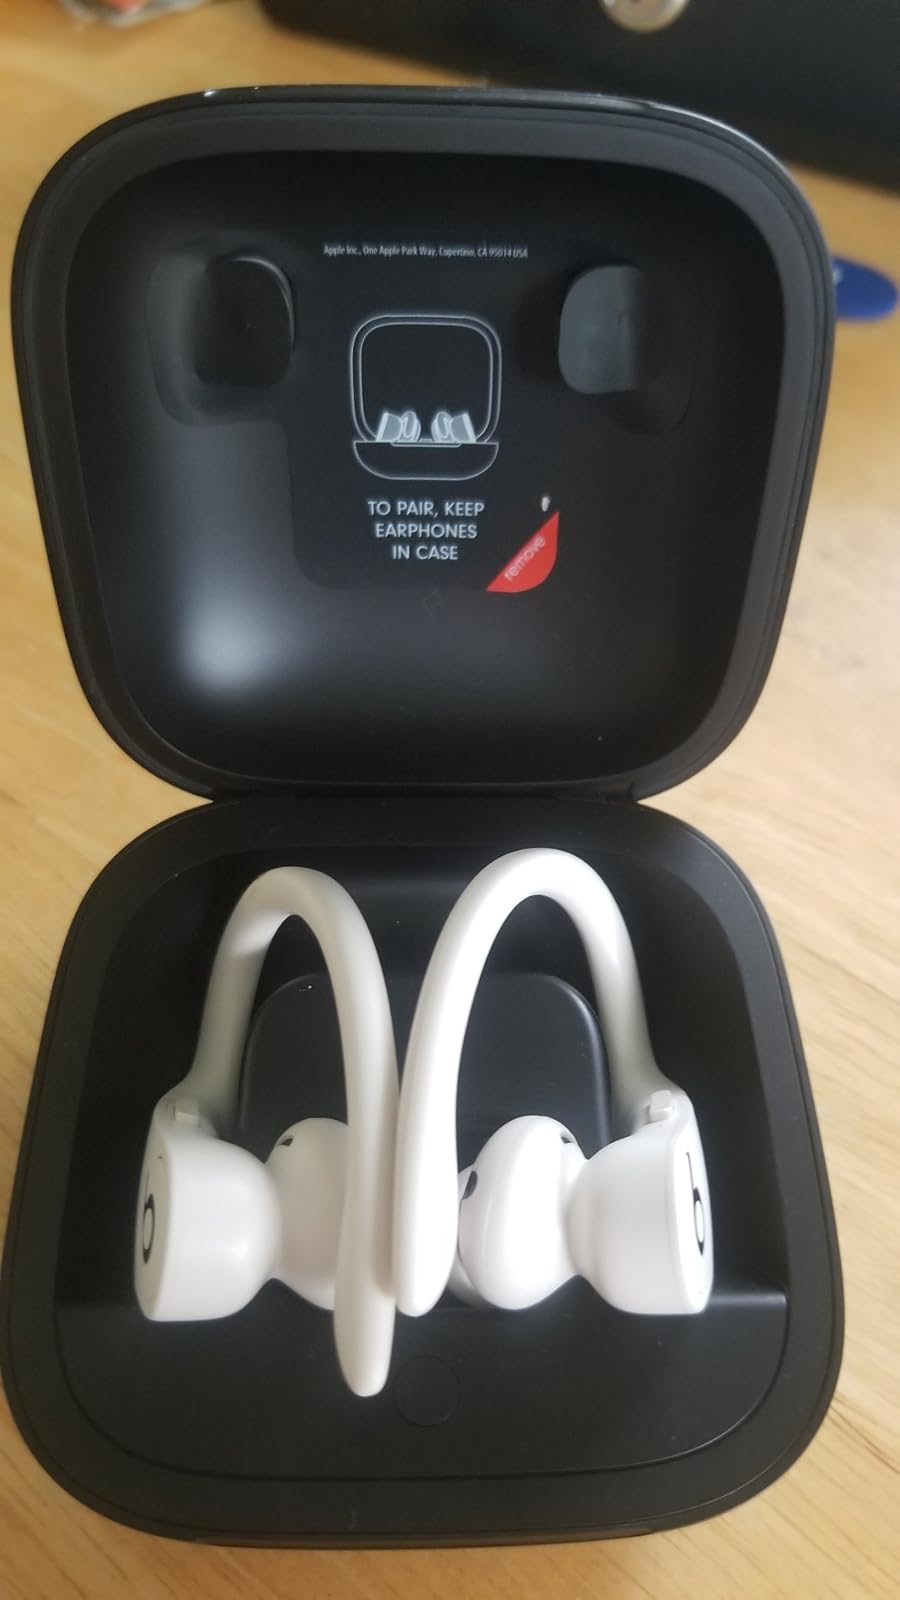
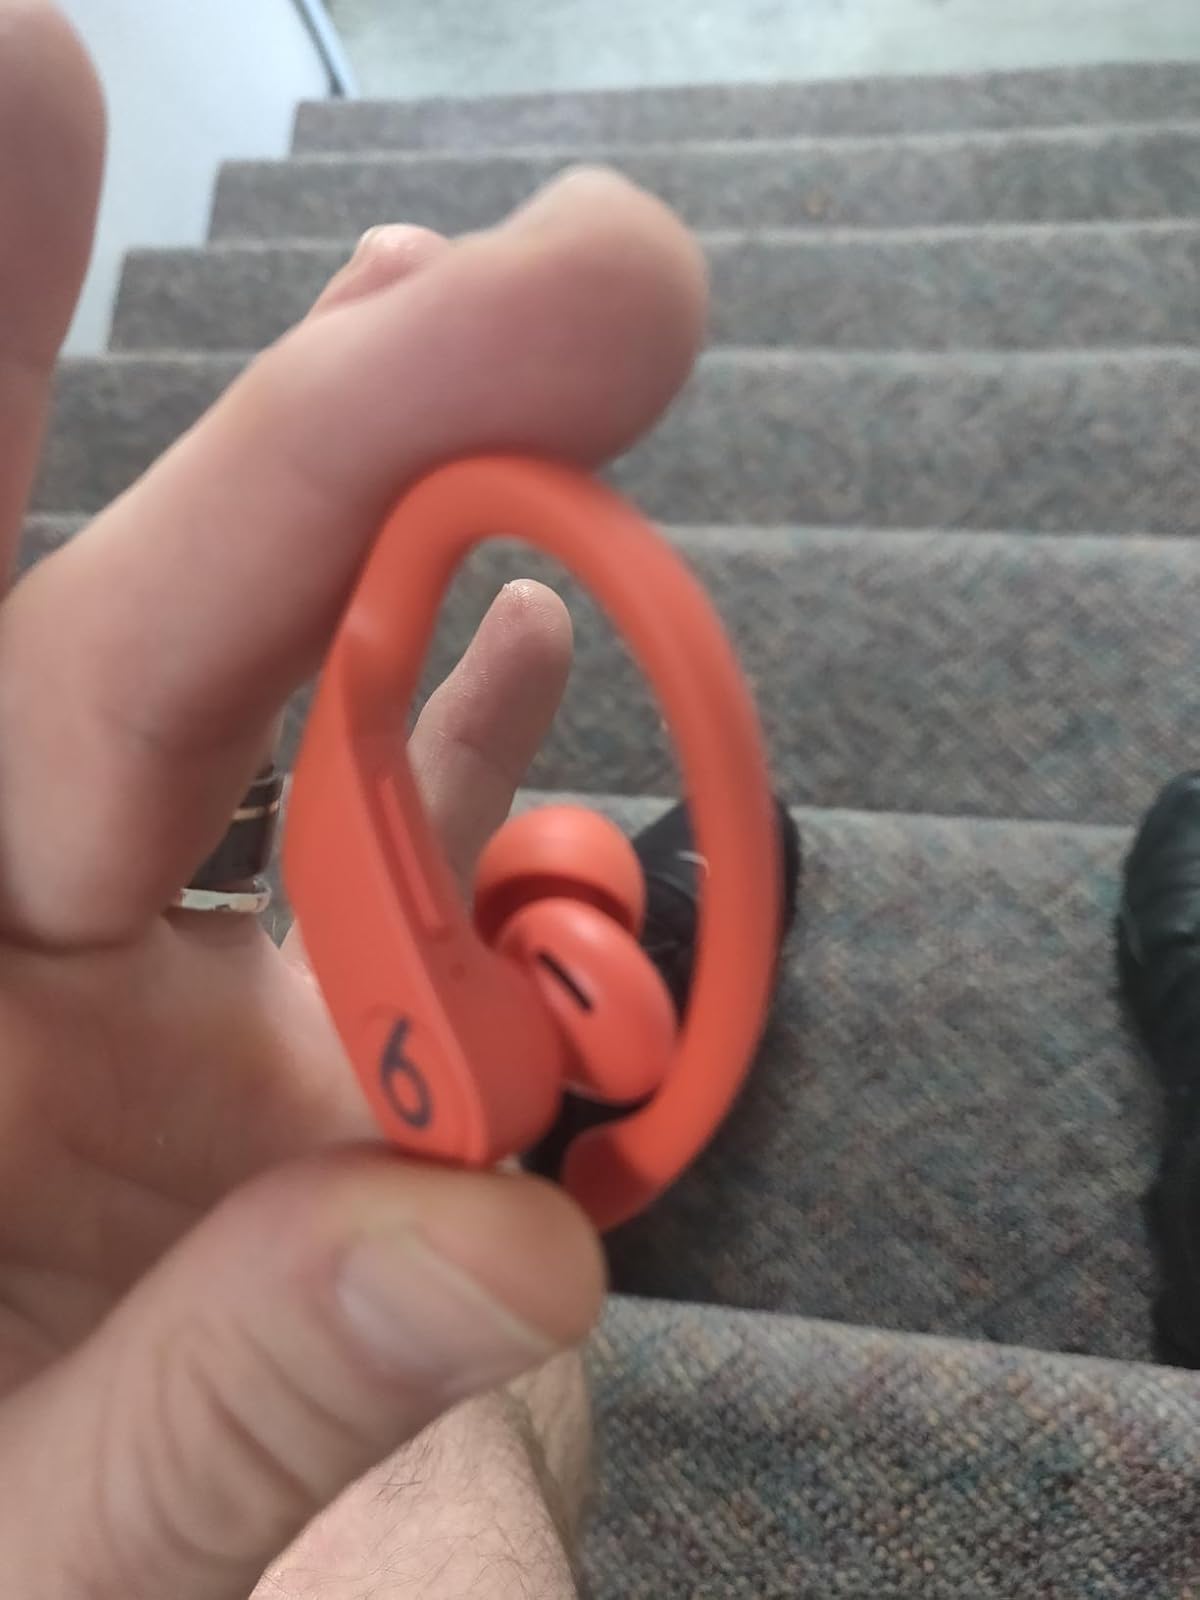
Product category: earbuds
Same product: no